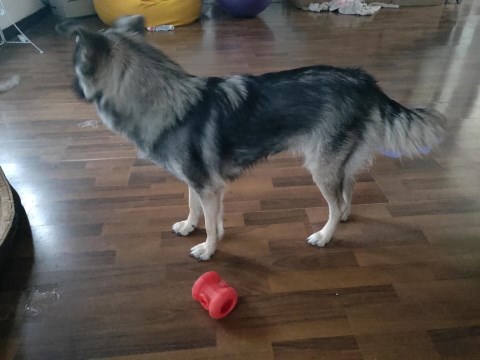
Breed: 1160-n000003-Siberian_husky